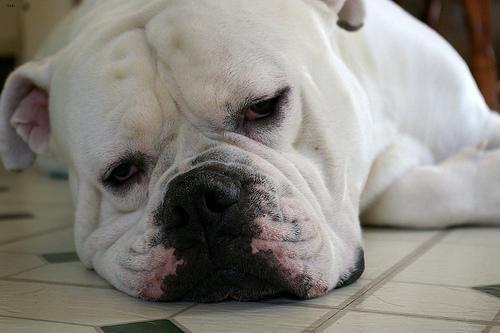
american bulldog